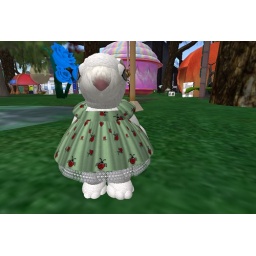
gosh I look cute in my little ladybug dress ;)